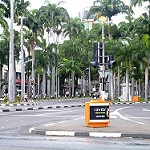
Label: street